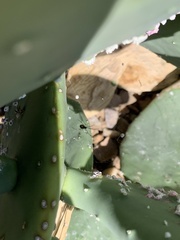
Species: Lactrodectus_hesperus